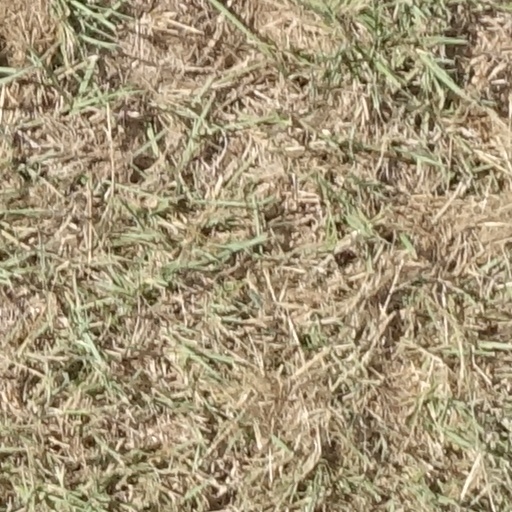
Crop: sorghum